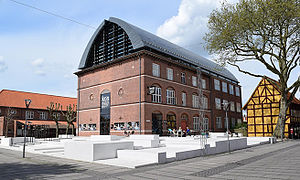
KØS - Museum for kunst i det offentlige rum
KØS i Køge centrum.
KØS Museum for kunst i det offentlige rum
KØS – Museum for kunst i det offentlige rum- er et kunstmuseum, beliggende i Køge, der indsamler og udstiller skitser og modeller, der er blevet til i forbindelse med de kunstneriske processer, der knytter sig til udsmykning i det offentlige rum.